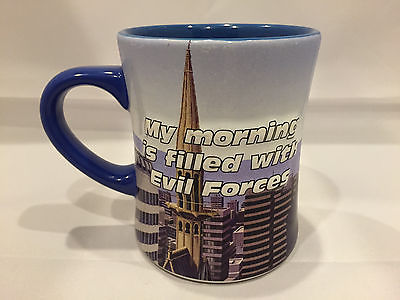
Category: mug